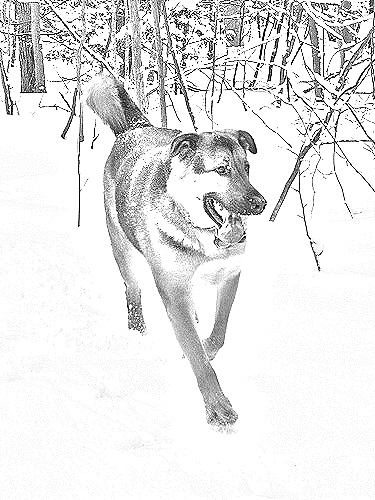
Portrait style: Sketch Portrait